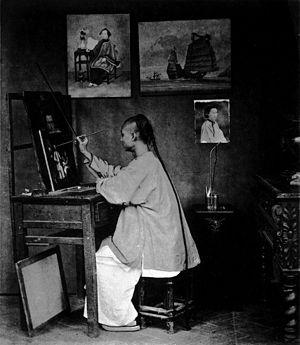
Lam Qua ou Lam Gun de Kwan Kiu Cheong ou Gwaan Kyucoeng, né en 1801 et décédé en 1860, artiste peintre chinois de la Dynastie Qing originaire de la province du Guangdong.